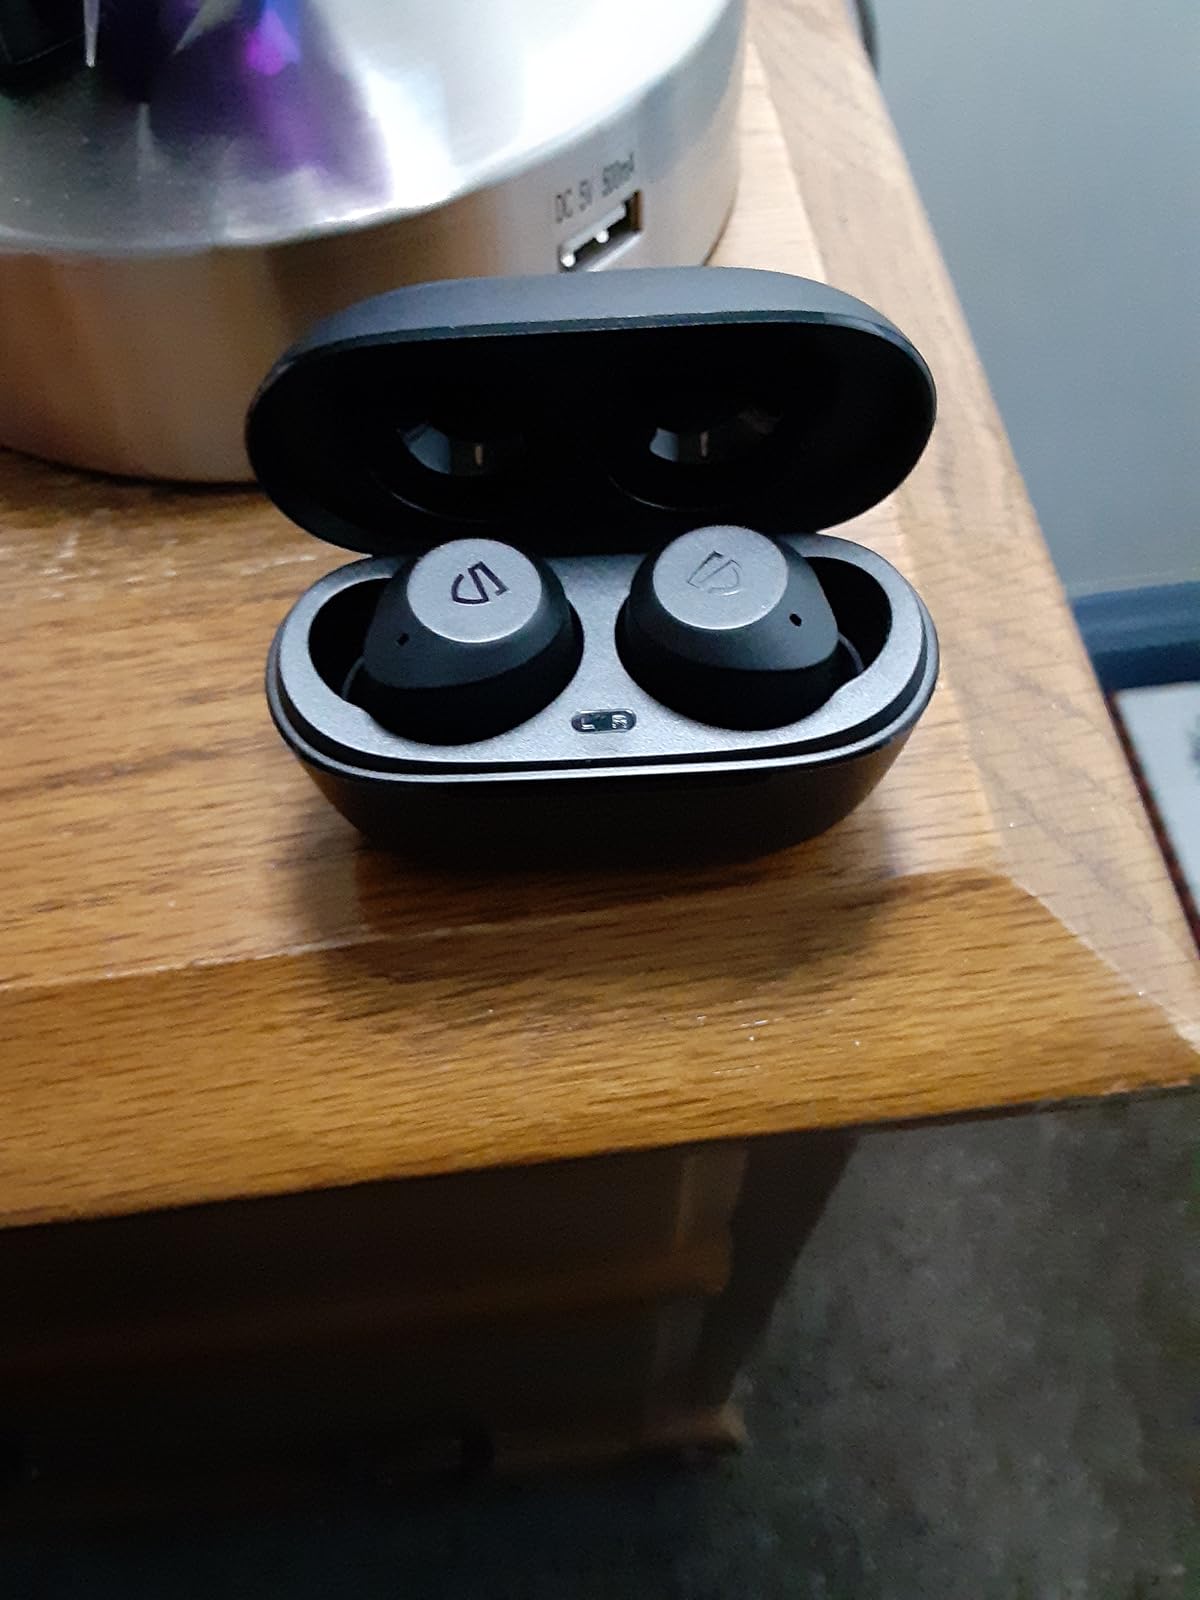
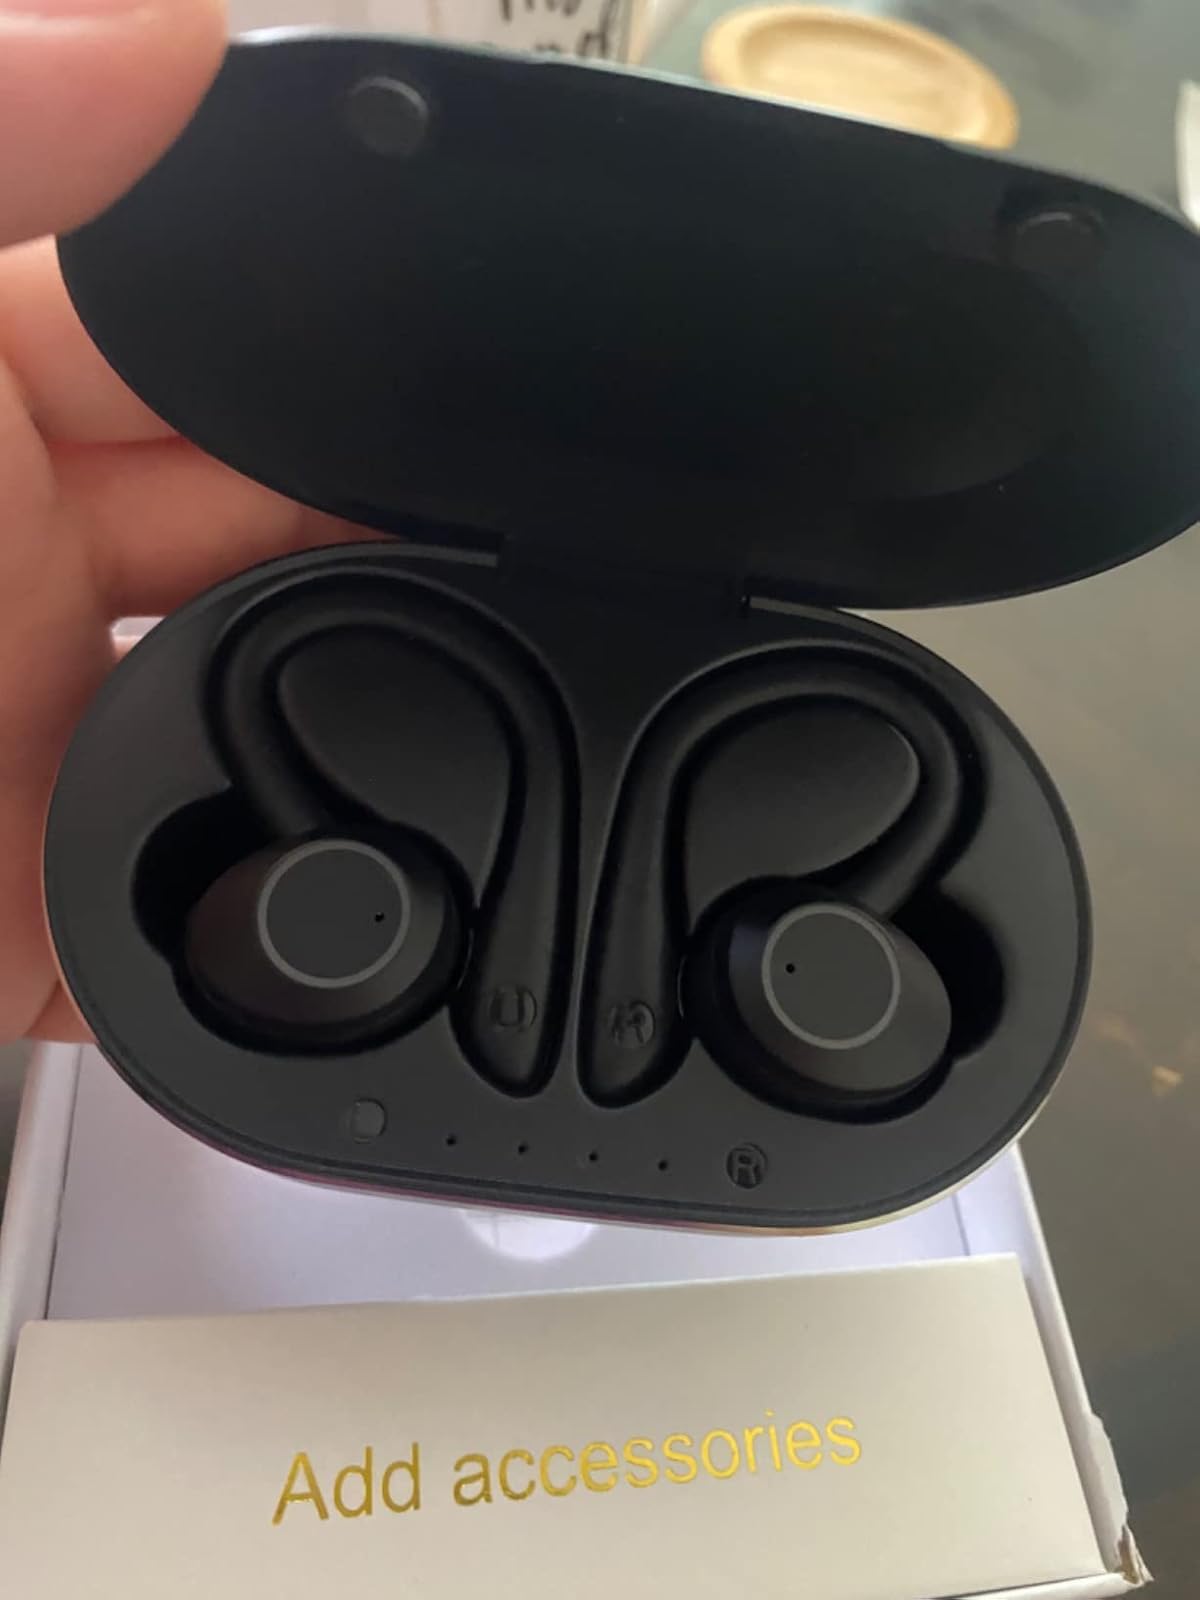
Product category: earbuds
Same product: no